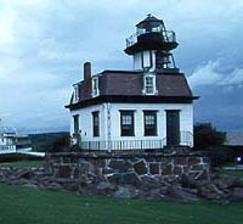
Building: Colchester Reef Light
Country: United States of America
Year built: 1871
Lighthouse in Vermont, US For the lighthouse south of Colchester, Ontario, see Colchester Reef Light (Lake Erie, West) . Lighthouse Colchester Reef Light The light at the museum (NPS) Location Originally west of Colchester Point in Lake Champlain ; now on grounds of Shelburne Museum Coordinates 44°22′31″N 73°13′53″W / 44.3753°N 73.2314°W / 44.3753; -73.2314 (current) 44°33′18″N 73°19′45″W / 44.5550°N 73.3293°W / 44.5550; -73.3293 (original) Tower Constructed 1871 Foundation Granite pier Construction Wood frame Height 35 feet (11 m) Shape Square house with tower on front of roof Markings White w/ dark trim Light Deactivated 1933 Lens Sixth order Fresnel lens The Colchester Reef Light in Vermont was a lighthouse off Colchester Point (northwest of Burlington, Vermont ) in Lake Champlain . It was moved to the Shelburne Museum in Shelburne, Vermont , in 1956. In 1869 the United States Lighthouse Service commissioned the building of the Colchester Reef Lighthouse on Lake Champlain to protect ships from the "Middle Bunch Reef", comprising the Colchester Reef, the Colchester Shoals, and the Hogback Reef. Architecture This lighthouse was one of a group of New England lighthouses built to the same plan. Nearly identical lighthouses were constructed at Esopus Meadows Light in New York and Sabin Point , Pomham Rocks , and Rose Island , all three located in Rhode Island waters. In the mid-nineteenth century, due in large part to the booming lumber business, which relied on easy shipping of raw timber from Canada to planing mills in western Vermont, commerce on Lake Champlain significantly increased. To protect ships in potentially hazardous waterways, the Lighthouse Service held a national competition for lighthouse designs, and Albert R. Dow, a Burlington native from the University of Vermont , won the commission. The Lighthouse Service implemented Dow's designs in building the Colchester Reef Lighthouse, which marked the reef consisting of several groups of exposed rocks northwest of Colchester Point. It was completed in 1871. Because the lighthouse needed to endure the lake's strong winds and heavy winter ice-floes, Dow pegged and bolted together the lighthouse's twenty-five-foot square stone foundation, post-and-beam frame and tower, and slate and tin roof. Dow then secured the entire building with one and a half inch thick iron rods to assure its stability. Despite Dow's focus on the building's framework, he ornamented his lighthouse with a mansard roof and scrolled window frames typical of the then-fashionable French Second Empire style. A sixth order Fresnel lens exhibited a fixed red light beginning in 1871. Use The lighthouse served as both the home and workplace of eleven successive keepers and their families. The first floor was divided into a living room and kitchen and the second floor into four bedrooms. Coal stoves provided heat, while large pumps retrieved water from the lake. The keepers used the nearby island to the north, Hogback Island, as farmland. The island was auctioned off in 1956 after the lighthouse was decommissioned and was renamed Sunset Island . The exposed location and northerly climate meant that ice figured heavily in incidents involving the lighthouse. In one instance, the keeper's wife went into labor in January 1888. Summoned by the fog bell , the doctor and his assistant attempted to cross the ice, but were blown north when it broke up, eventually landing safely at South Hero Island (also known as Grand Isle ), 4 miles (6 km) to the north. The baby was safely born with the father assisting alone. The move In 1933 the Lighthouse Service decommissioned the Colchester Reef Lighthouse after the automatic electric beacon made the hand-operated system obsolete. Over the years the light suffered damage from ice floes and gradually fell into disrepair. Nineteen years later, in 1952, it was put up for auction and sold to Mr. & Mrs. Paul and Lorraine Bessette of Winooski, Vermont , for $50, to be dismantled for timber to construct a home. After this sale, Vermont historian Ralph Nading Hill ferried Electra Havemeyer Webb to the now-derelict lighthouse. Entranced, she persuaded the Bessettes to sell it for $1,300 and substitute building materials. Webb purchased the lighthouse and had it moved to the museum grounds in the fall. Undaunted by the hazards involved, her veteran crew catalogued each piece of the building before moving the heavy beams, stairways, doors, and windows to reconstruct the building on museum grounds. The Coast Guard donated the lens, fog bell, and striking mechanism, and in 2006 assisted with the mounting of a modern solar-powered beacon in the lantern, allowing the beacon to be lit for the first time since its decommissioning. With the house removed, a modern steel tower was mounted on the pier. Collection Furniture Shelburne Museum 's furniture collection represents the different styles and tastes of 18th and 19th century America. It includes examples of the most sophisticated urban furniture produced in the nation as well as many simpler pieces made by country cabinetmakers for use in rural homes. These country pieces include one of the greatest strengths of the museum – its collection of paint-decorated furniture. During the American industrial revolution (ca. 1865–1900) the furniture industry, like every other major industry, was mechanized. Individual craftspeople and designers like Louis Comfort Tiffany , whose work can be seen in the Electra Havemeyer Webb Memorial Building , continued to work for upper class patrons, but inexpensive, factory-made chairs, tables, beds, and stands flooded and eager market of middle-class Victorians. The popularity of carved decoration and elaborate upholster, characteristic of the period, can be seen on the furniture displayed in the parlor of the Colchester Reef Light. Notes